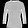
Label: Pullover